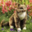
Label: cat